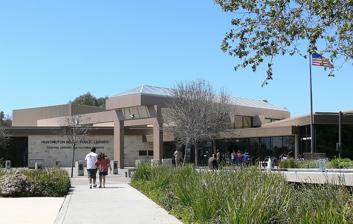
Building: Huntington Beach Public Library
Country: United States of America
Year built: 1951
Library system in California, US Not to be confused with Huntington Library . Huntington Beach Public Library The entrance of the Central Library and Cultural Center in 2008 Location Huntington Beach, California , United States Established 1909 Branches 4 Access and use Circulation 960,495 Members 123,838 Other information Director Stephanie Beverage Website hbpl .org The Huntington Beach Public Library ( HBPL ) is a library system located in Huntington Beach, California . It offers online databases, print and electronic books and magazines, children's programs, computer lab, DVDs, CDs, and audiobooks for anyone with a Huntington Beach Library card. Library cards are free to California residents. Free wireless access is available at all locations without a card. The library is financed and governed by the City of Huntington Beach, California. Volunteers also subsidize the library system by selling used books, operating a gift shop, and running charitable events. In 2015, volunteers donated 57,731 hours towards the library. The first library in Huntington Beach opened in 1909 and has since evolved to a five-location library system: Central, Main Street, Oak View, Helen Murphy, and Banning. Central Library and branches The Central Library resides in a 350-acre (140 ha) park and features an open and light-filled floor plan, spacious reading decks, a public computer lab, and indoor fountains including a spiral ramp water feature. The Dion Neutra -designed facility opened in 1975 and was expanded by Huntington Beach architects Anthony and Langford in 1994. The Central library has seven meeting rooms available for rental to help support the library system. Local business and residents have held special events such as seminars, classes, weddings, auditions, jazz concerts and film festivals at the central location. Additionally, several community organizations use Central: Literacy Volunteers of America help adults learn to read; the Huntington Beach Art League hosts art shows; the Orange County, California Genealogical Society houses a depository of records; and the Huntington Beach Playhouse produces several shows a year in the library theater. The Central library is located at 7111 Talbert Ave. The size of the Central Library is 115,000 square feet (10,700 m 2 ) as of 2009. Main Street Branch Main Street Branch served as the city's main library from 1951 up until April 1975 when the Central Library was finished. The architectural firm of McLellan, MacDonald and Marcwith designed the modernist Main Street Branch. The building encompasses 9,034 square feet (839.3 m 2 ). At the time it was built it was part of the Civic Center. Located 5 blocks up from the Huntington Beach pier at 525 Main Street, this branch is a pleasant oasis in the heart of downtown Huntington Beach. In 2013 the Main Street Branch was listed on the National Register of Historic Places. Oak View Branch Oak View Branch Library is the newest branch library, having opened in 1995 on 17251 Oak Lane. Oak View is named for the adjacent Oak View elementary school and has a popular homework club program. The branch serves a largely Hispanic area of the city and offers a sizable Spanish language collection. The library is 4,300 square feet (400 m 2 ) in area. Helen Murphy Branch Helen Murphy Branch is the smallest branch library and is located in Marina Park, adjacent to Marina High School. The branch located on 15882 Graham Street, was renamed in memory of Helen Kathryn Murphy, a branch manager who worked for 23 years in library system. The library is 1,200 square feet (110 m 2 ) in area. Banning Branch This quaint branch in the southeast section of the city began as a former real estate sales office located on 9281 Banning Ave. The branch shares a parking lot with an elementary school and is a popular destination for students. The library is 2,024 square feet (188.0 m 2 ) in area. Virtual branch The library system offers many information services to home users via the Internet such as electronic databases and downloadable audiobooks and ebooks. From the convenience of home, library patrons have access to a wealth of authoritative factual information that is not freely available on the Internet. Students can obtain homework help, research newspaper and magazine articles, and search for historical pamphlets and clippings. Consumers can shop for the best rated products by reading Consumer Reports articles online. School children can access links to educational games and homework help sites without having to leave home. Buyers can purchase used books through the Friends of the Library's Amazon store. History From the beginning the Huntington Beach Public Library has been an illustration of citizen concern for the community and its future generations. 1908–09: Beginnings Shortly before the city was incorporated February 1909, the possibility of opening a library was brought to the attention of the Board of Trade by two citizens, R. W. Blodgett and Mrs. R. H. Lindgren. Efforts of these two citizens aroused the interest of some local organizations and the Huntington Beach Women's Club called a mass meeting on February 15, 1909, to form a library association. Library association This meeting resulted in a temporary organization being established and Mrs. Blodgett was asked to draw up a constitution and by-laws for the new organization. The first board of trustees consisted of Mr. A. W. Everett, Mrs. C. D. Heartwell, Mrs. Mary Manske, Miss Alma Wilson and Mr. A. L. Reed. Each member of this board represented a different group or interest in the city. Once the Public Library Association was established, friends in the community began giving books and other necessary things and a home for the new library became a problem. The board decided to buy an old office building which was to be moved and Mr. Reed guaranteed payment of $50 for the roofless building. Mr. S. E. Hearn agreed to allow the board to move the building to a lot at the corner of Walnut Avenue and Main Street for a nominal rent charge. Community involvement in the new library was particularly noteworthy during this period. During the time the citizens and the library trustees were busy readying the new library the city was officially incorporated and a board of trustees, the forerunner of today's city council, was elected. Community involvement On June 14, 1909, the president of the Public Library Association, Mr. Everett, appeared before the city board and offered to turn over the library to the city. The subsequent agreement called for the city to set aside $300 for the immediate use of the library, to assume its debts and to support the library with tax funds. After Mr. Everett's appearance before the board, the city governing body enacted Ordinance 18, which established a public library. At this time, the city's board chairman, Ed Manning, appointed the first library board of trustees. Members of the first board were Mr. Everett, president; Mrs. Lindgren, secretary; Mrs. Manske; Mrs. Blodgett; and Ida Vincent. First librarian Shortly after the city acquired the new library, Elizabeth Singleton and two assistant librarians from Long Beach came to the city and catalogued the books free of charge. Their lunches and traveling expenses were provided by the Library Board of Trustees. Edith Brown of Long Beach became the first city librarian in July, 1909. At that time there were 338 volumes in the library, 228 were gifts while 110 had been bought new. The new library subscribed to twelve magazines and held hours of 10 a.m. to noon and 2:00 p.m. to 7 p.m. In August, Mr. Hearn, owner of the property where the library was located, notified the Library Board that the library had to move by the end of the year. 1910s: Improvements and expansion Relocation and building upgrades In January 1911, the library was moved to the intersection of Walnut Avenue and 3rd Street. Andrews was granted a leave of absence from her librarian's job in March 1911, and when she failed to return, Bertha Proctor was permanently appointed to take her place in May. At that time, the librarian's salary was $35 per month. During the next few months there were many improvements to the library building and its surroundings but it was becoming more apparent that the need for a permanent library building was surfacing. The Huntington Beach Company offered the city a site provided a $5,000 building was erected on the property. The Library Board began looking for the means to accomplish such an endeavor, but the project was temporarily abandoned when no funds could be located. Expansion After some discussion, the Library Board decided to purchase four lots on the corner of Walnut Avenue and 8th Street at a cost of $1900. The Library Board was able to come up with all but $300, so the City Council provided the extra money and by May 1913, the city had acquired a site for the proposed library. Once the lots were clear and title was given to the city the Library Board in cooperation with the City Council, the Huntington Beach Women's Club and the Parent Teacher Association began gathering the necessary data to obtain a Carnegie Library building. Carnegie Library In February 1913, councilmen received notification of the $10,000 grant and they notified the Library Board to begin discussing plans for the new library. In August 1913, the Carnegie Corporation accepted the plans and W. D. Lambert of Long Beach received the contract. The cornerstone of the Carnegie Library was laid during a big ceremony. The history of the city, the library, names of all those who had served on the Library Board, city trustees, pastors of the churches, members of the Board of Trade, names of those who had served on the library staff, the name of each child in the schools and a small American flag were enclosed in the stone. In a little over four years the number of volumes in the library had risen from 328 volumes to 2800 volumes, 700 of which were donated by residents of the city. The main floor of the new Carnegie Library housed an adult reading room, a children's department and the librarian's office. The lecture room, a reference room and the furnace room were located downstairs. The Chamber of Commerce was located in the lecture room until 1921. In order to be more responsive to community needs the Library Board decided to establish a reading room at 205 Main Street. The reading room was open the same hours as the main library, 10 a.m. to 9 p.m. The reading room was used for a three-year period from 1928 until August 1931. 1933: Earthquake damage In March 1933, the Carnegie Library suffered considerable damage in the 1933 Long Beach earthquake which struck the area. The board authorized Catching Brothers Company to make the necessary repairs to the Carnegie building. 1934 saw the library lose its librarian of 23 years when Bertha Reynolds (formerly Proctor) resigned. She had seen the library grow from the small building at Walnut Avenue and 3rd Street to the Carnegie Building at Walnut Avenue and 8th Street, and now the library was outgrowing that facility. A preliminary set of plans was submitted to the Library Board by Architects McClelland, McDonald, and Markwith of Los Angeles, but the advent of World War II held up construction until 1949. Margaret Kemp served as temporary librarian until Floyd Jorgensen filled the job in 1937. When he left for the military, Lylyan Mossinger took over and served until 1959. On Friday, July 13, 1951, the Carnegie Library closed its doors after almost 40 years of service. When the doors closed, the library had a total of 42,000 volumes. On Sunday, September 30, 1951, the new library building at 525 Main Street was dedicated by Mayor Vernon Langenbeck. The library was built at a cost of $140,000. Members of the Library Board at the time of the dedication were Pearl M. Jones, president, Berta Tovatt, J. K. McDonald, Edith Vavra, and G. H. Hasson. 1960s: The new Huntington Beach Library The new Huntington Beach Library started its existence in 1967 when librarian Walter Johnson created a program citing the library needs for a growing community and the library board selected the Talbert Avenue site. The City Council then decided to place the library program on the ballot. The issue failed on the election held on November 5, 1968. With approximately 62 percent of the vote in favor of the library, however, the council decided to fund the project through the creation of a Public Facilities Corporation and created a five-man corporation for this purpose. The same body represented the city for the new Civic Center. Members are Dr. Dudley Boyce, Darrell Ward, Robert Polly, William Armstrong, and Larry Curran. Library Board members, wanting a first hand view, toured libraries in California that had recently been constructed and were of similar size. The board developed a list of some 35 architects that they were interested in considering and eventually narrowed it down to 17 whom they invited in for interviews. Of the 17, the firm of Richard & Dion Neutra was asked to design the library. Shortly before the actual signing of the agreement, Richard Neutra died while on tour and his son, Dion , was retained to design the project. The site had been selected because of its centralized location, both geographically and by population, and because of the natural beauty surrounding it. A 10-acre (40,000 m 2 ) plot of land was purchased for the site, including part of Talbert Lake, and the ground breaking ceremony took place on October 28, 1972. 1980s–present: The Huntington Beach Public Library today The Huntington Beach Public Library and Cultural Center has since experienced  growth and expansion. The library increased its role as a vital community cultural center throughout the following two decades, and by the early 1990s plans were underway to expand its services. The City of Huntington Beach hired the architectural firm of Anthony & Langford to design what became a 43,000-square-foot (4,000 m 2 ) expansion. The Central library building was expanded to enclose an outdoor spiral ramp and fountain area. The new wing opened in 1994 and included a new Children's area with its own story time theater. The lower level featured five new meeting room, a catering kitchen, and a beautiful 319-seat theater. The library was also an early adopter of using an automated conveyor system to move books through the building. Shortly after the Central library expansion, the Oak View Library branch opened to provide library services to the local Spanish-speaking community. The late 1990s and early 2000s saw the emergence of a "virtual" branch when the library began offering a web-based catalog of its holdings and online reference databases. With help from the Bill and Melinda Gates Foundation , the library embraced the Information Age by providing computer labs with free Internet access. In 2005, a significant computer upgrade was completed which resulted in free Wi-Fi wireless Internet access, online renewals and reserves, and web-based used book sales. Starting in 2006, the Central library building underwent a phased refurbishment project which saw a return of the neutral brown and green color scheme that was originally envisioned by architect Dion Neutra. Ron Hayden Ron Hayden From 1985 until 2008, Ron Hayden served as Library Director. Knowing that library funding was often precarious during lean budget years, he ensured the library's survival by establishing innovative revenue streams through development fees, media and room rentals, videoconferencing, and Friends of the Library used book sales. In 1992, Hayden was named Librarian of the Year by the California Library Association. See also Huntington Beach Independent Huntington Beach City School District Santiago Library System References